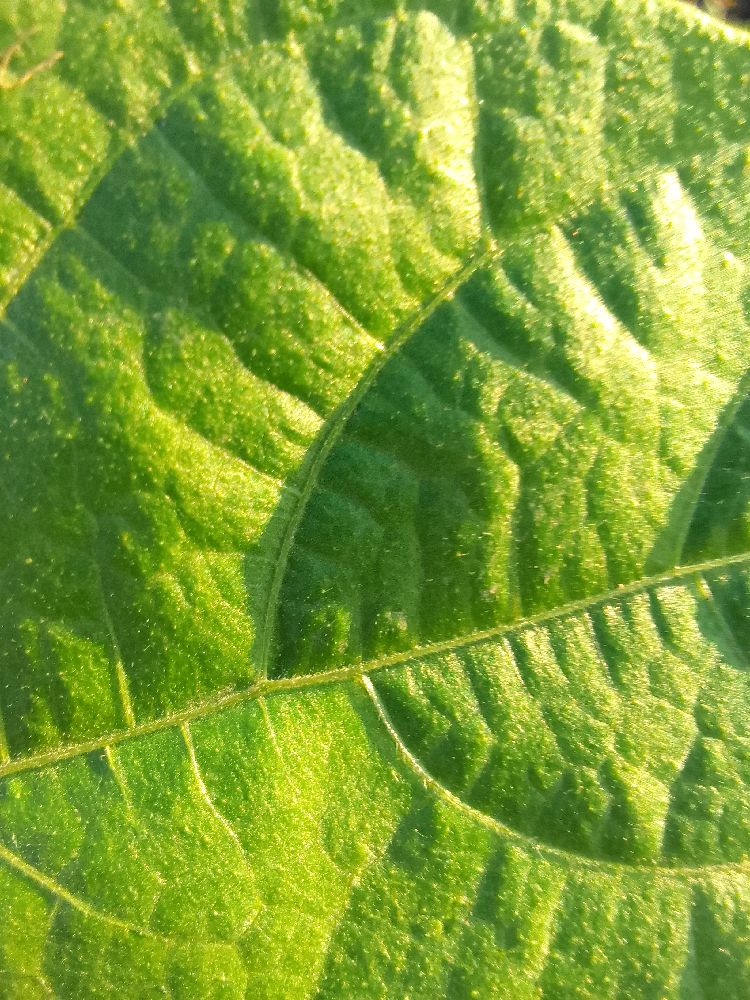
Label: healthy